Joel Hershman

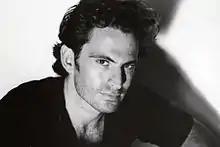

Hershman is best known for the films "Greenfingers" starring Clive Owen and Helen Mirren and "Hold Me, Thrill Me, Kiss Me" starring Sean Young and Adrienne Shelly.